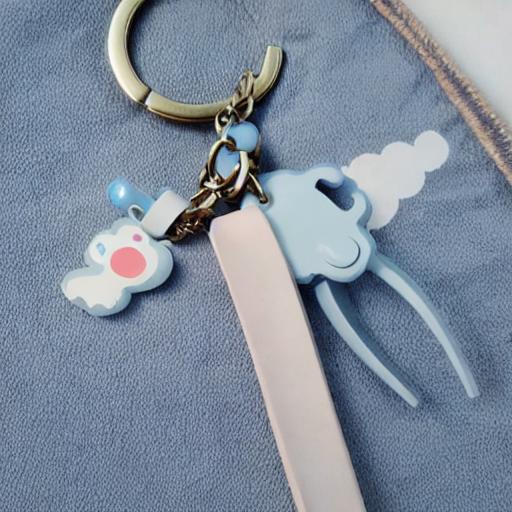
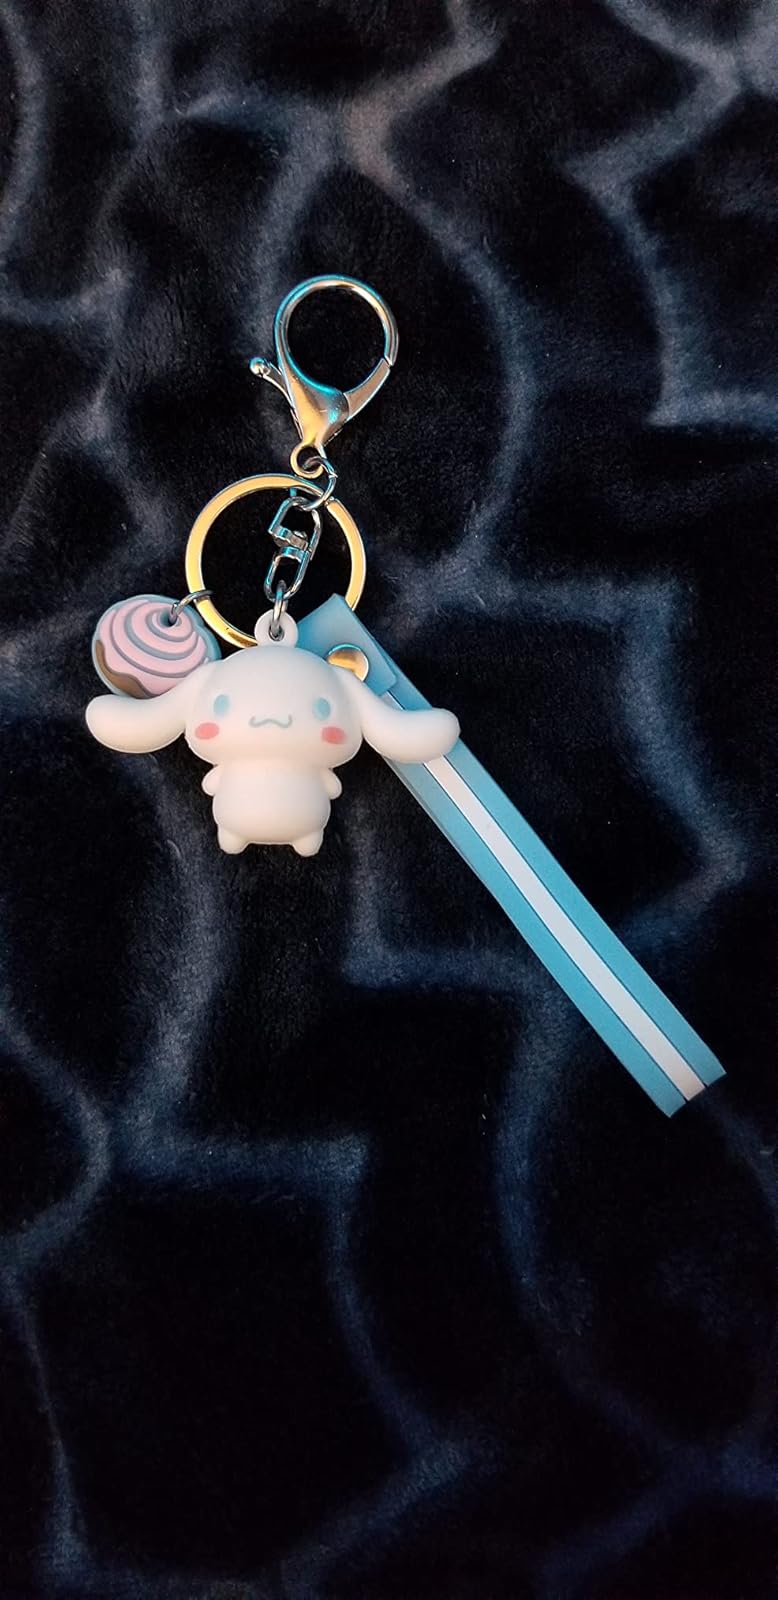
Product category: accessories_keychain
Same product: no